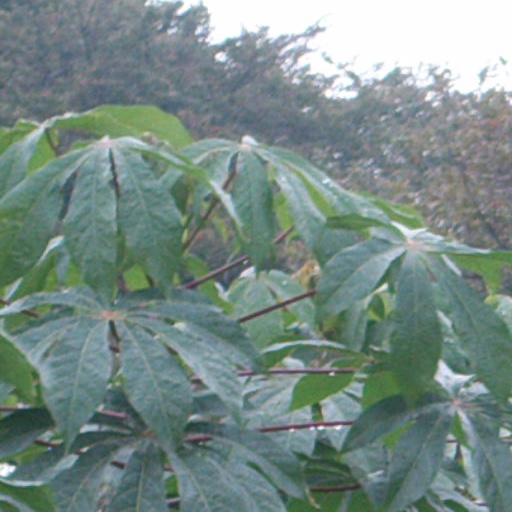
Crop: cassava